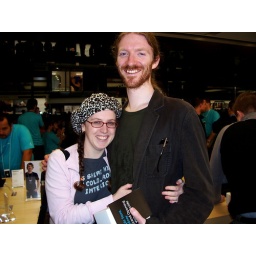
With the telstra flagship shop across the street in the background. Their staff went home early, I heard.